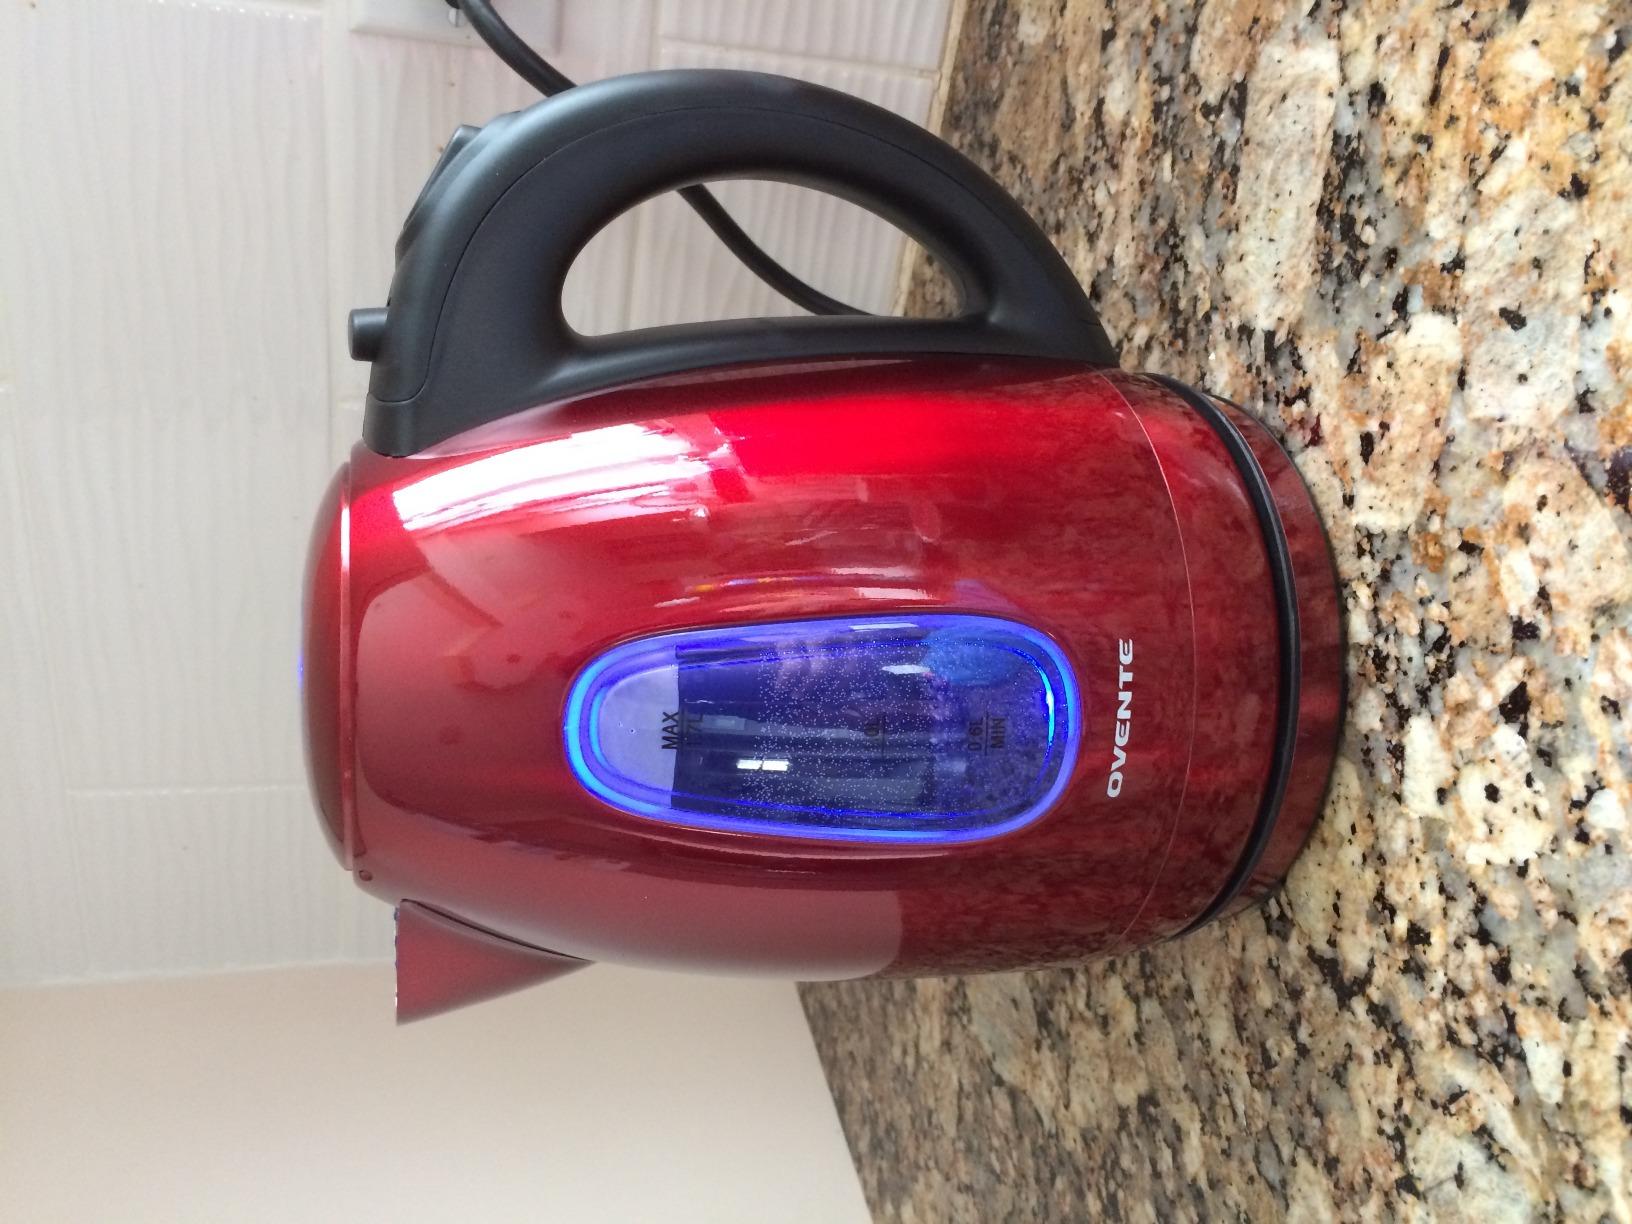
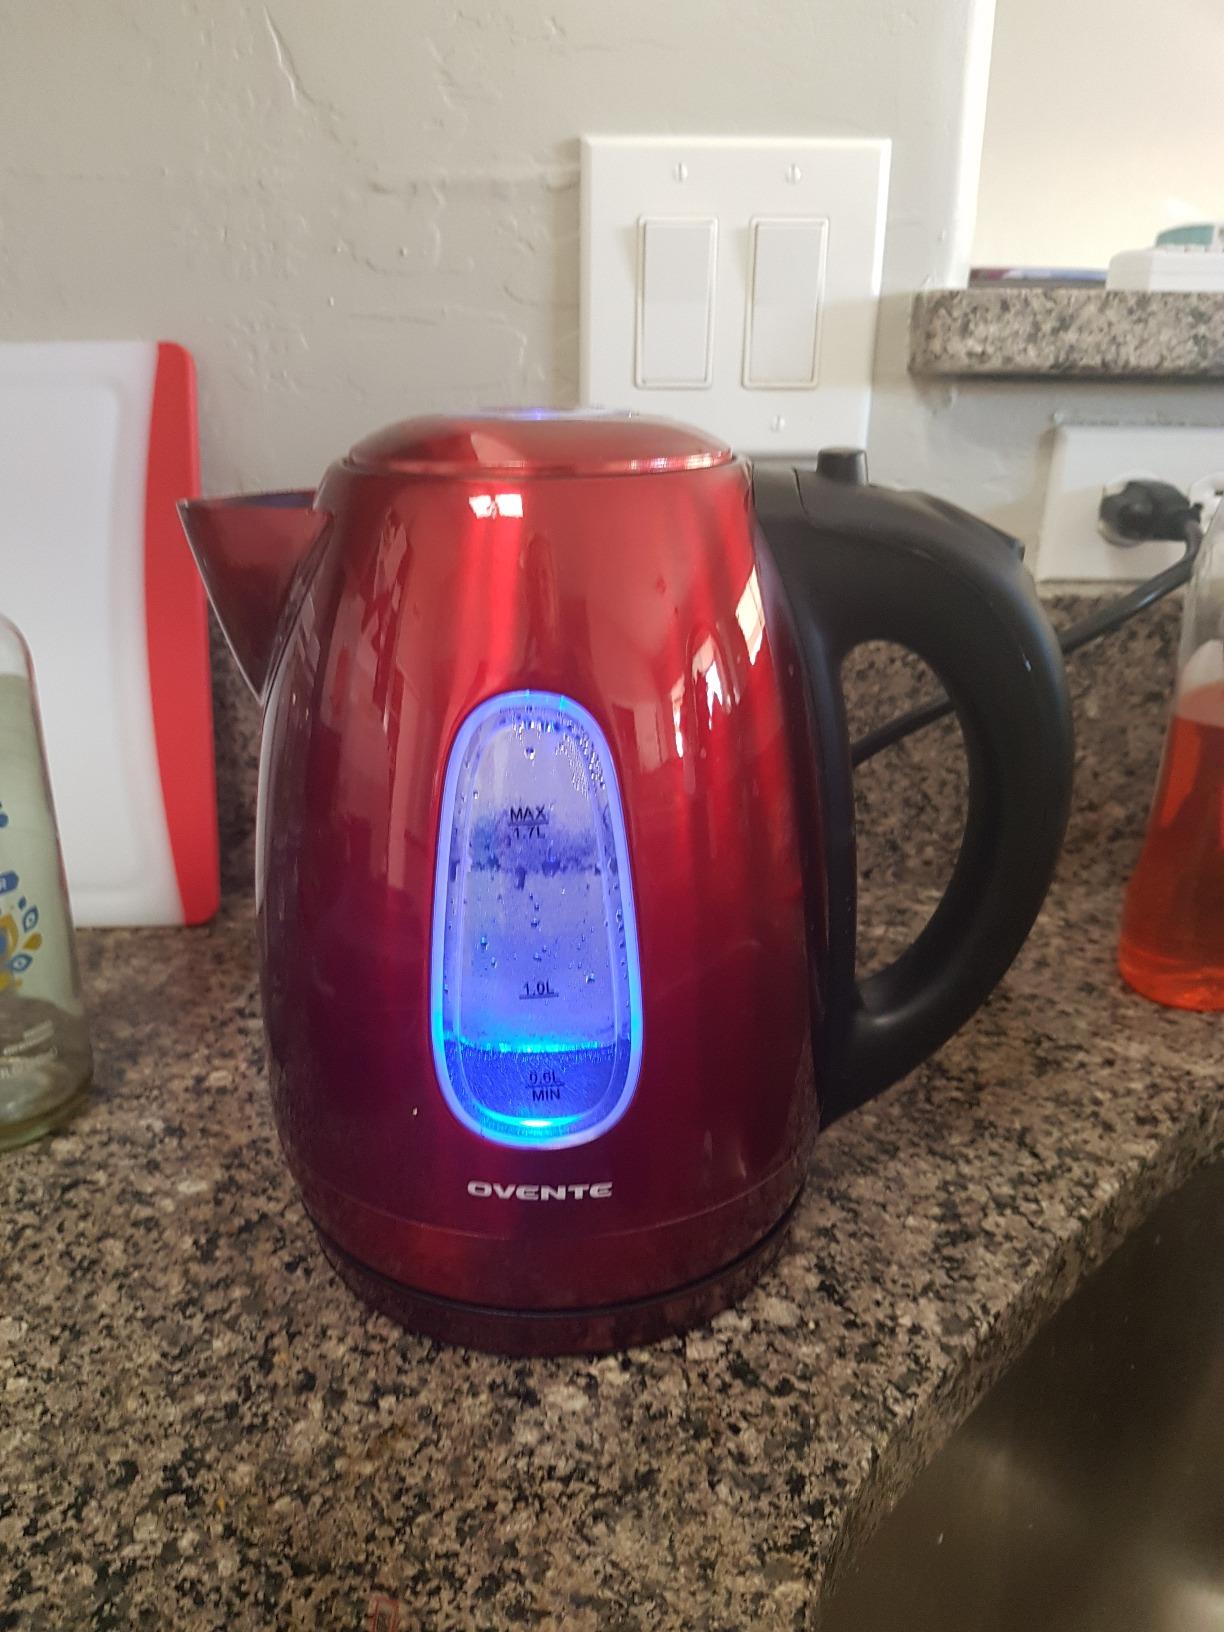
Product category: items_kettle
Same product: yes